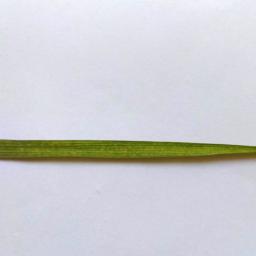
Label: Rice___Healthy